Duluth Air National Guard Base

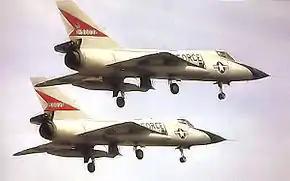

In 1966, the Air Defense Command 29th Air Division, operated a Semi Automatic Ground Environment (SAGE) radar command and control center from the airport. SAGE was an automated control system for tracking and intercepting enemy bomber aircraft used by NORAD. In later versions, the system could automatically direct aircraft to an interception by sending commands directly to the aircraft's autopilot. In 1969, the SAGE facility closed and the 23d Air Division replaced it. The 23d AD which was responsible for the air defense of the upper midwest.